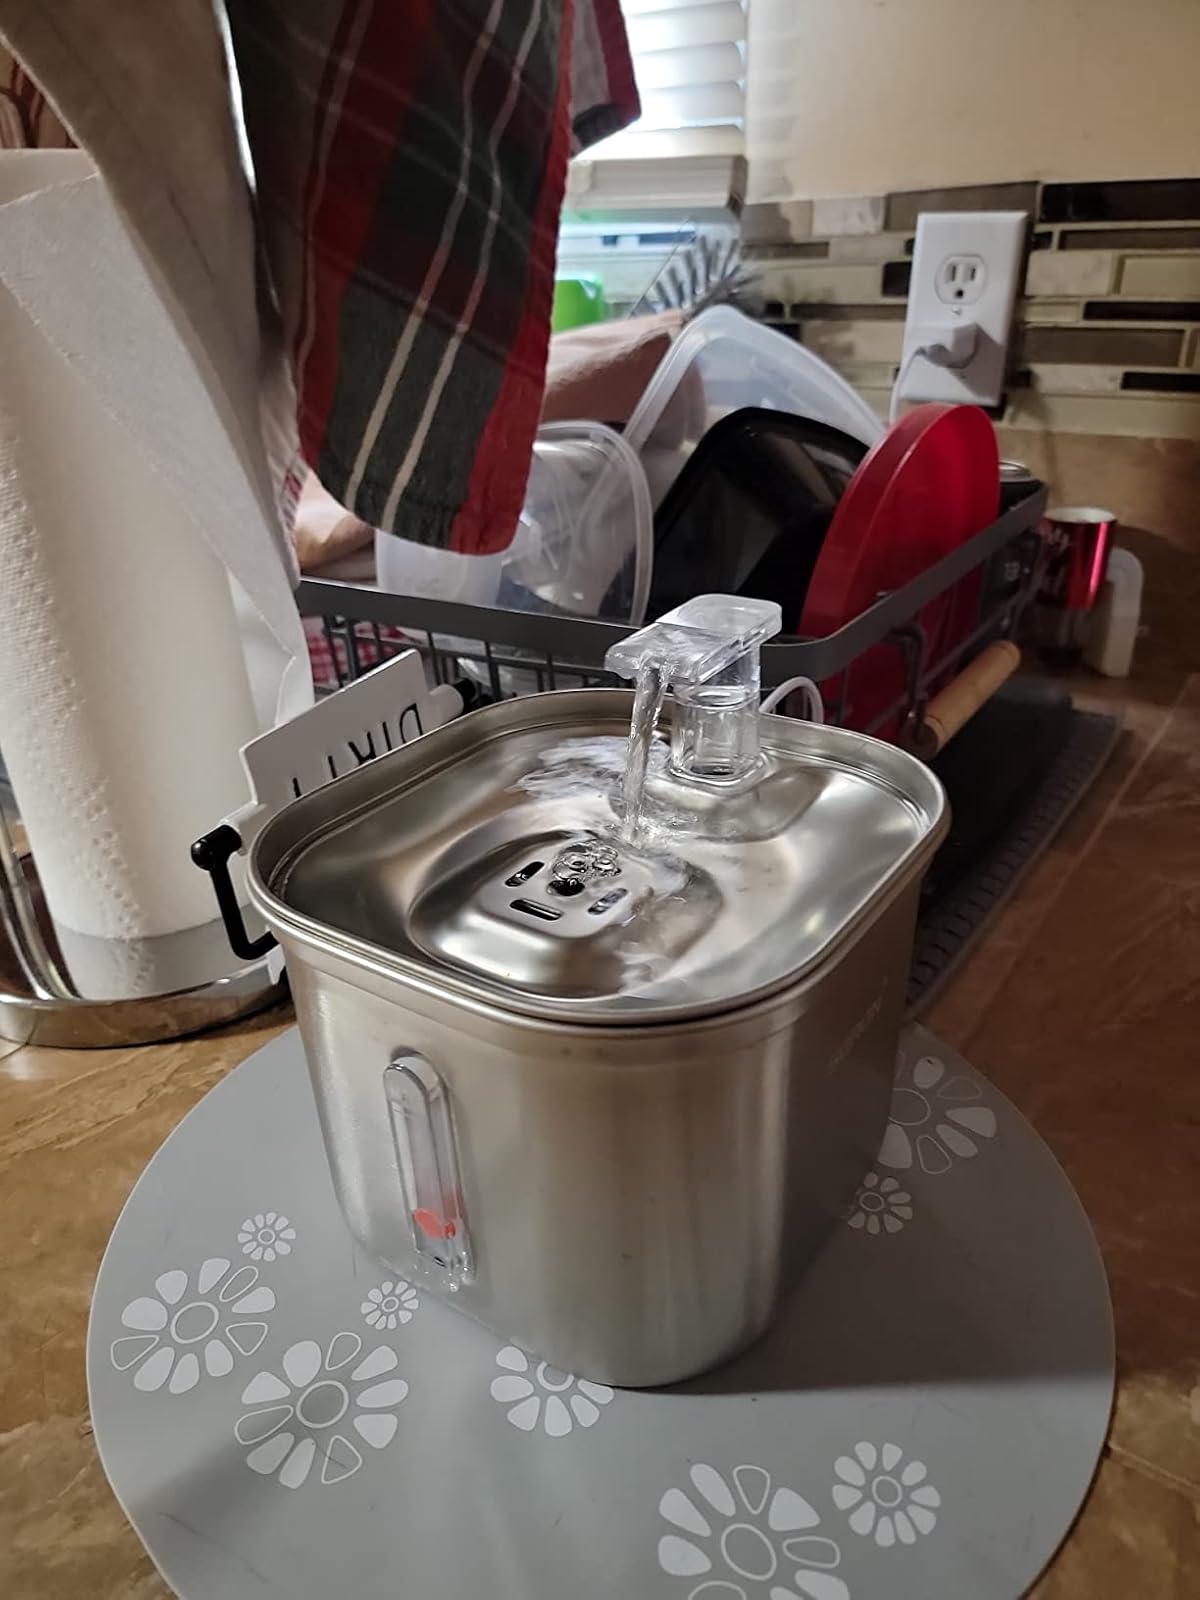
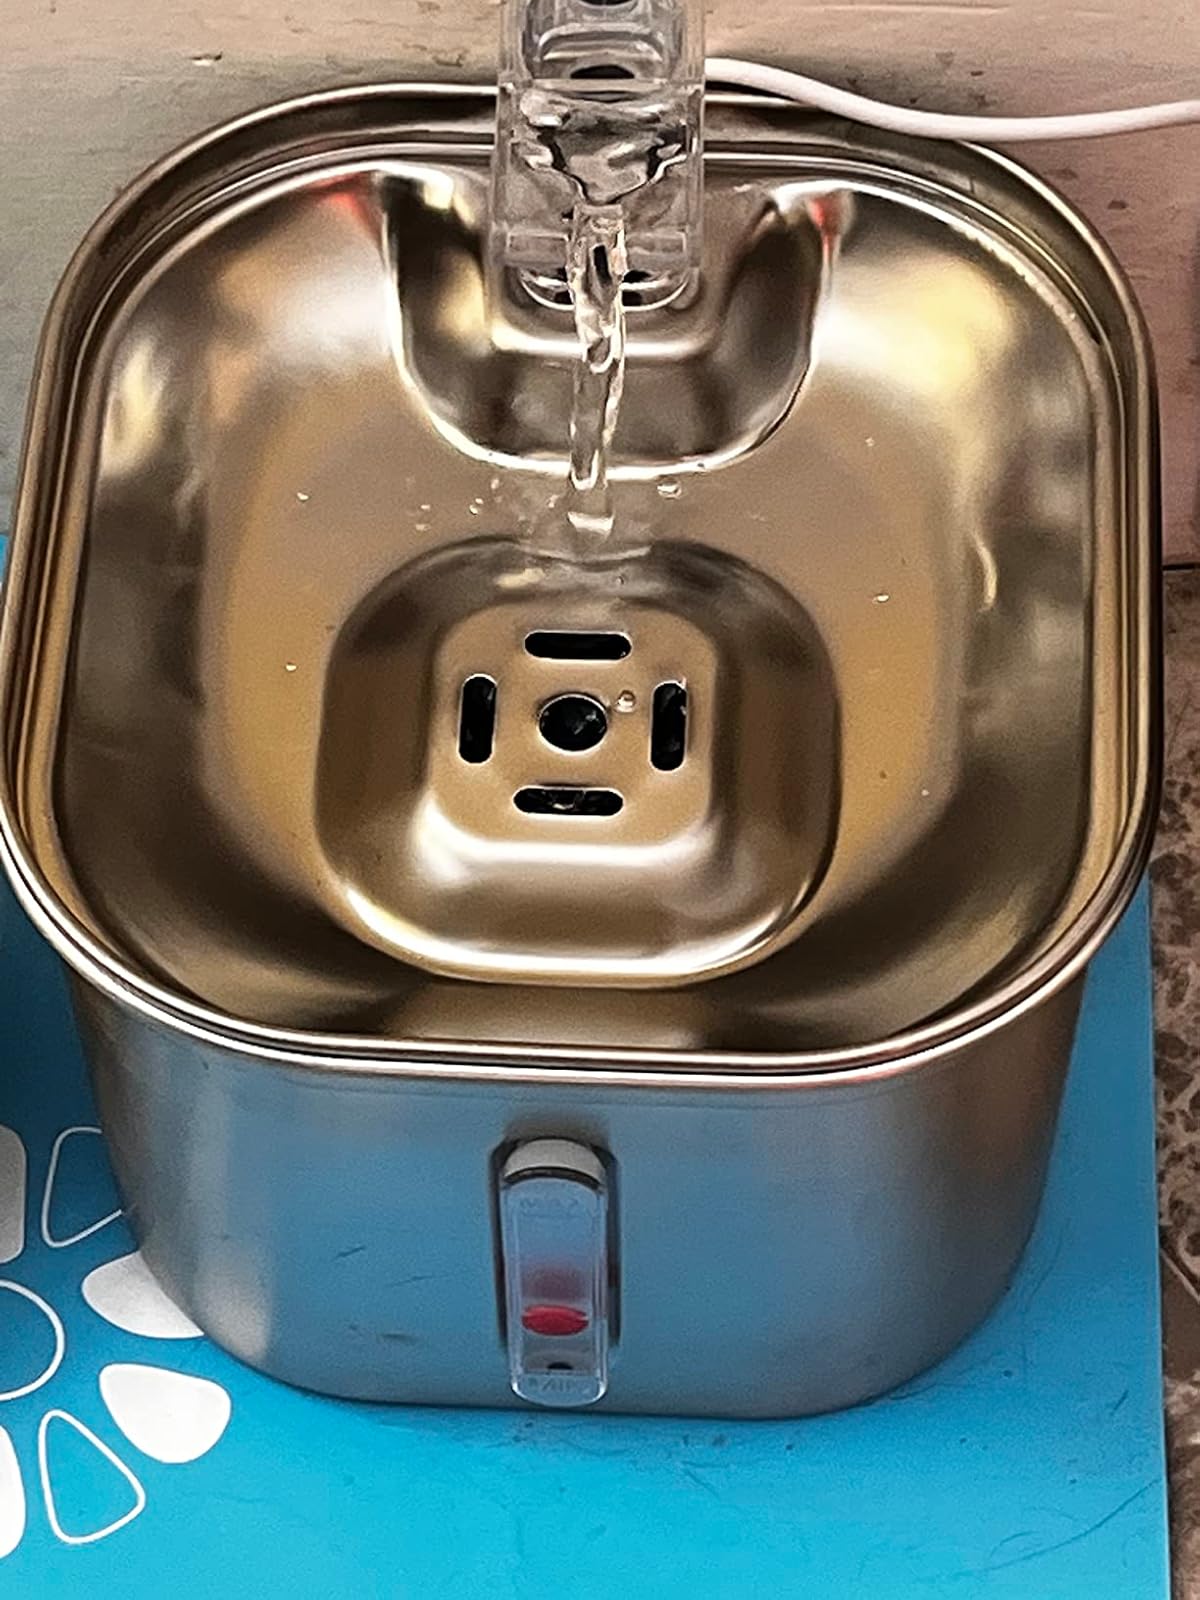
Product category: items_bowl
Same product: yes